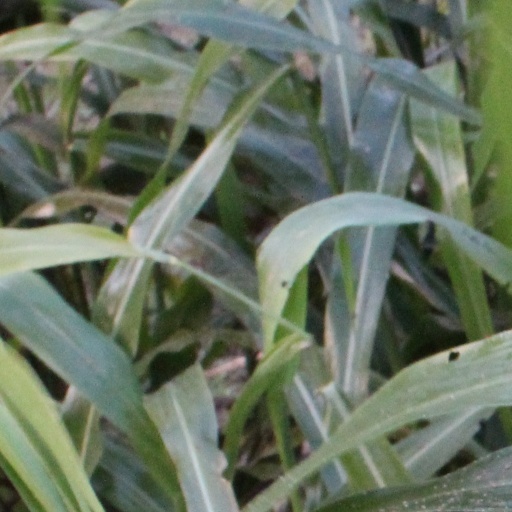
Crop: sorghum